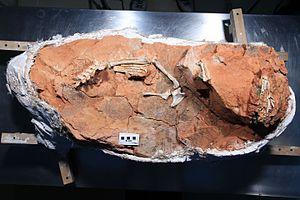
Buriolestes est un genre éteint de dinosaures, un sauropodomorphe basal. L'holotype a été découvert dans la formation de Santa Maria au Brésil, datée de 233 Ma, du Carnien. Il a été trouvé aux côtés de restes d'un Lagerpetidae du genre Ixalerpeton.